Vic Gatrell

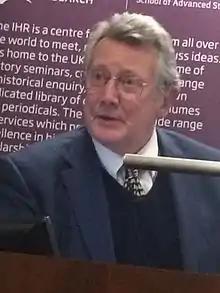
Vic Gatrell at the IHR LondonFebruary 2016

Vic Gatrell (or V.A.C. Gatrell) is a prize-winning British historian. He is a Life Fellow of Gonville and Caius College, Cambridge.